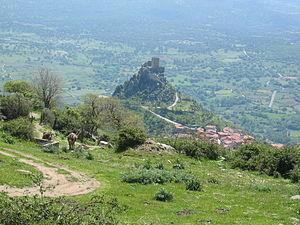
Le Goceano est un comté historique de la Sardaigne du centre-nord, situé en marge de la province de Sassari, près de la Barbagia.